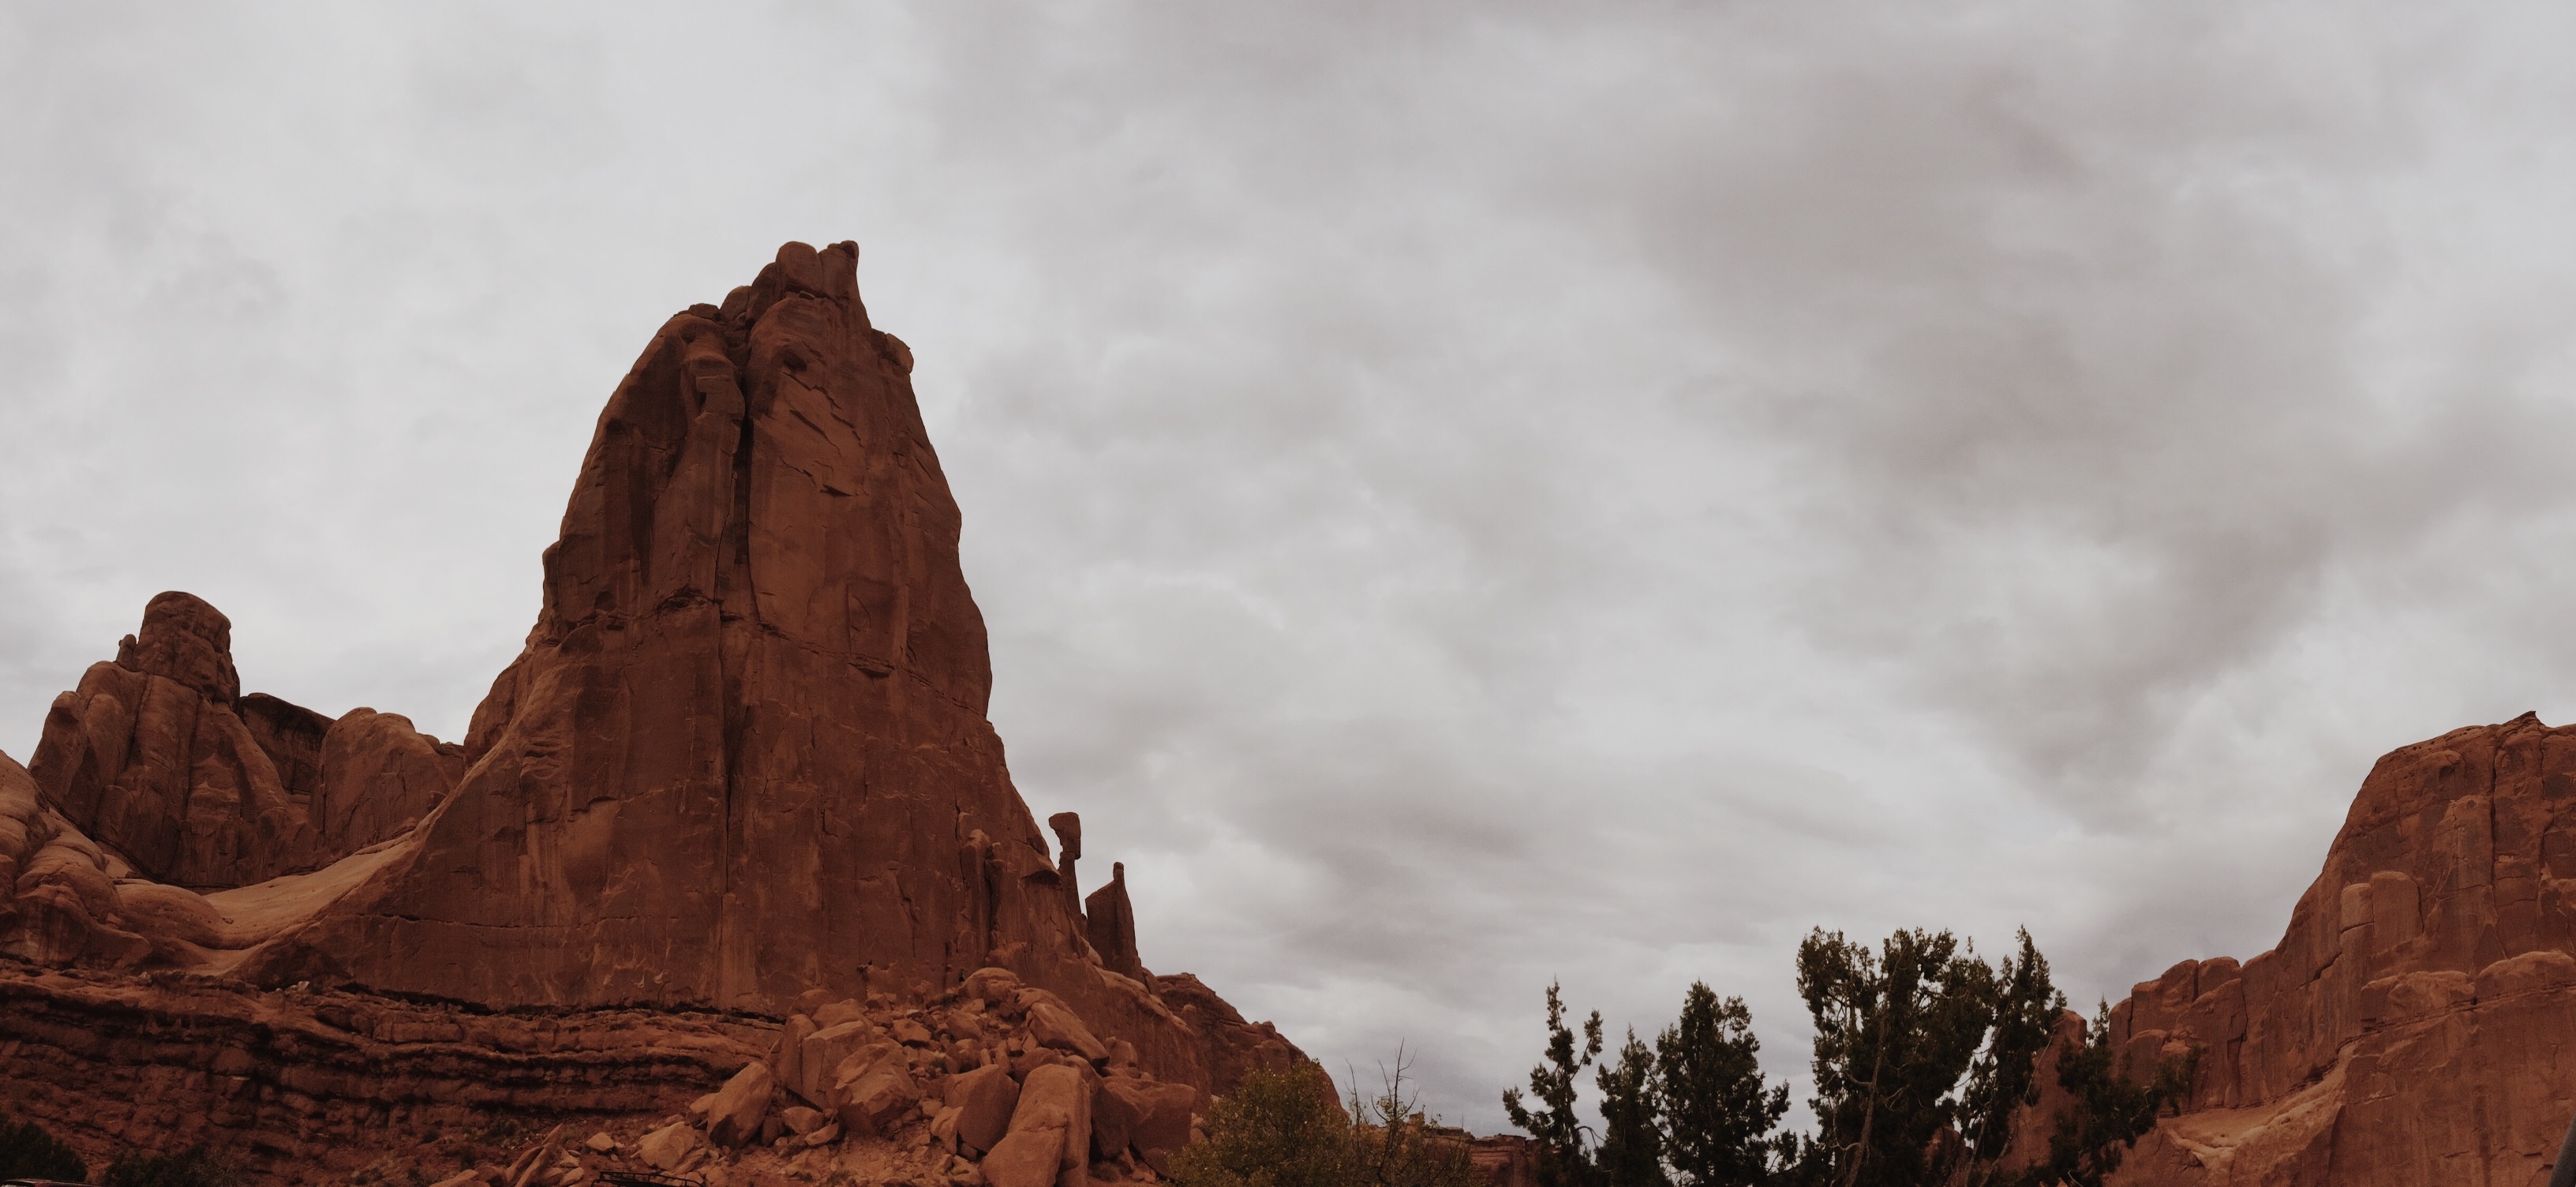
landscape, rock, mountain, cloud, valley, formation, arch, terrain, material, geology, temple, landform, geographical feature, mountainous landforms